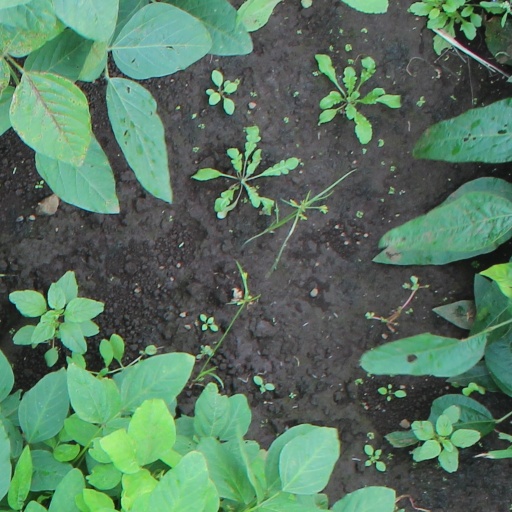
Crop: soybean